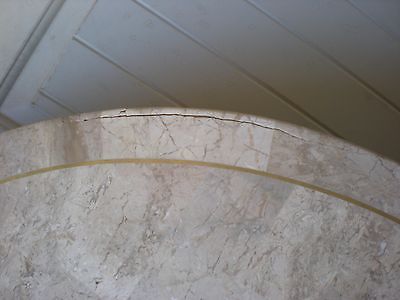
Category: table